Ikutora Station

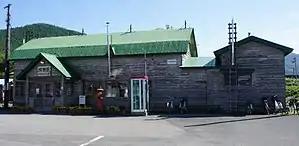

was a railway station on the Nemuro Main Line of JR Hokkaido located in Minamifurano, Hokkaidō, Japan.